2010 Nebraska Cornhuskers football team

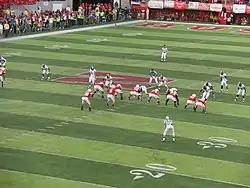

Nebraska's withdrawal from Big 12 play after this year ends a historical league affiliation with the Tigers that dates to 1892, when these two programs joined with Kansas and Iowa to form the Western Interstate University Football Association (WIUFA). Though the WIUFA disbanded after six seasons, all four WIUFA teams came together again with the formation of the MVIAA in 1907. The conclusion of the 2010 season will mark the end of a 103-year continuous conference partnership, and leaves the fate of the Victory Bell in question.